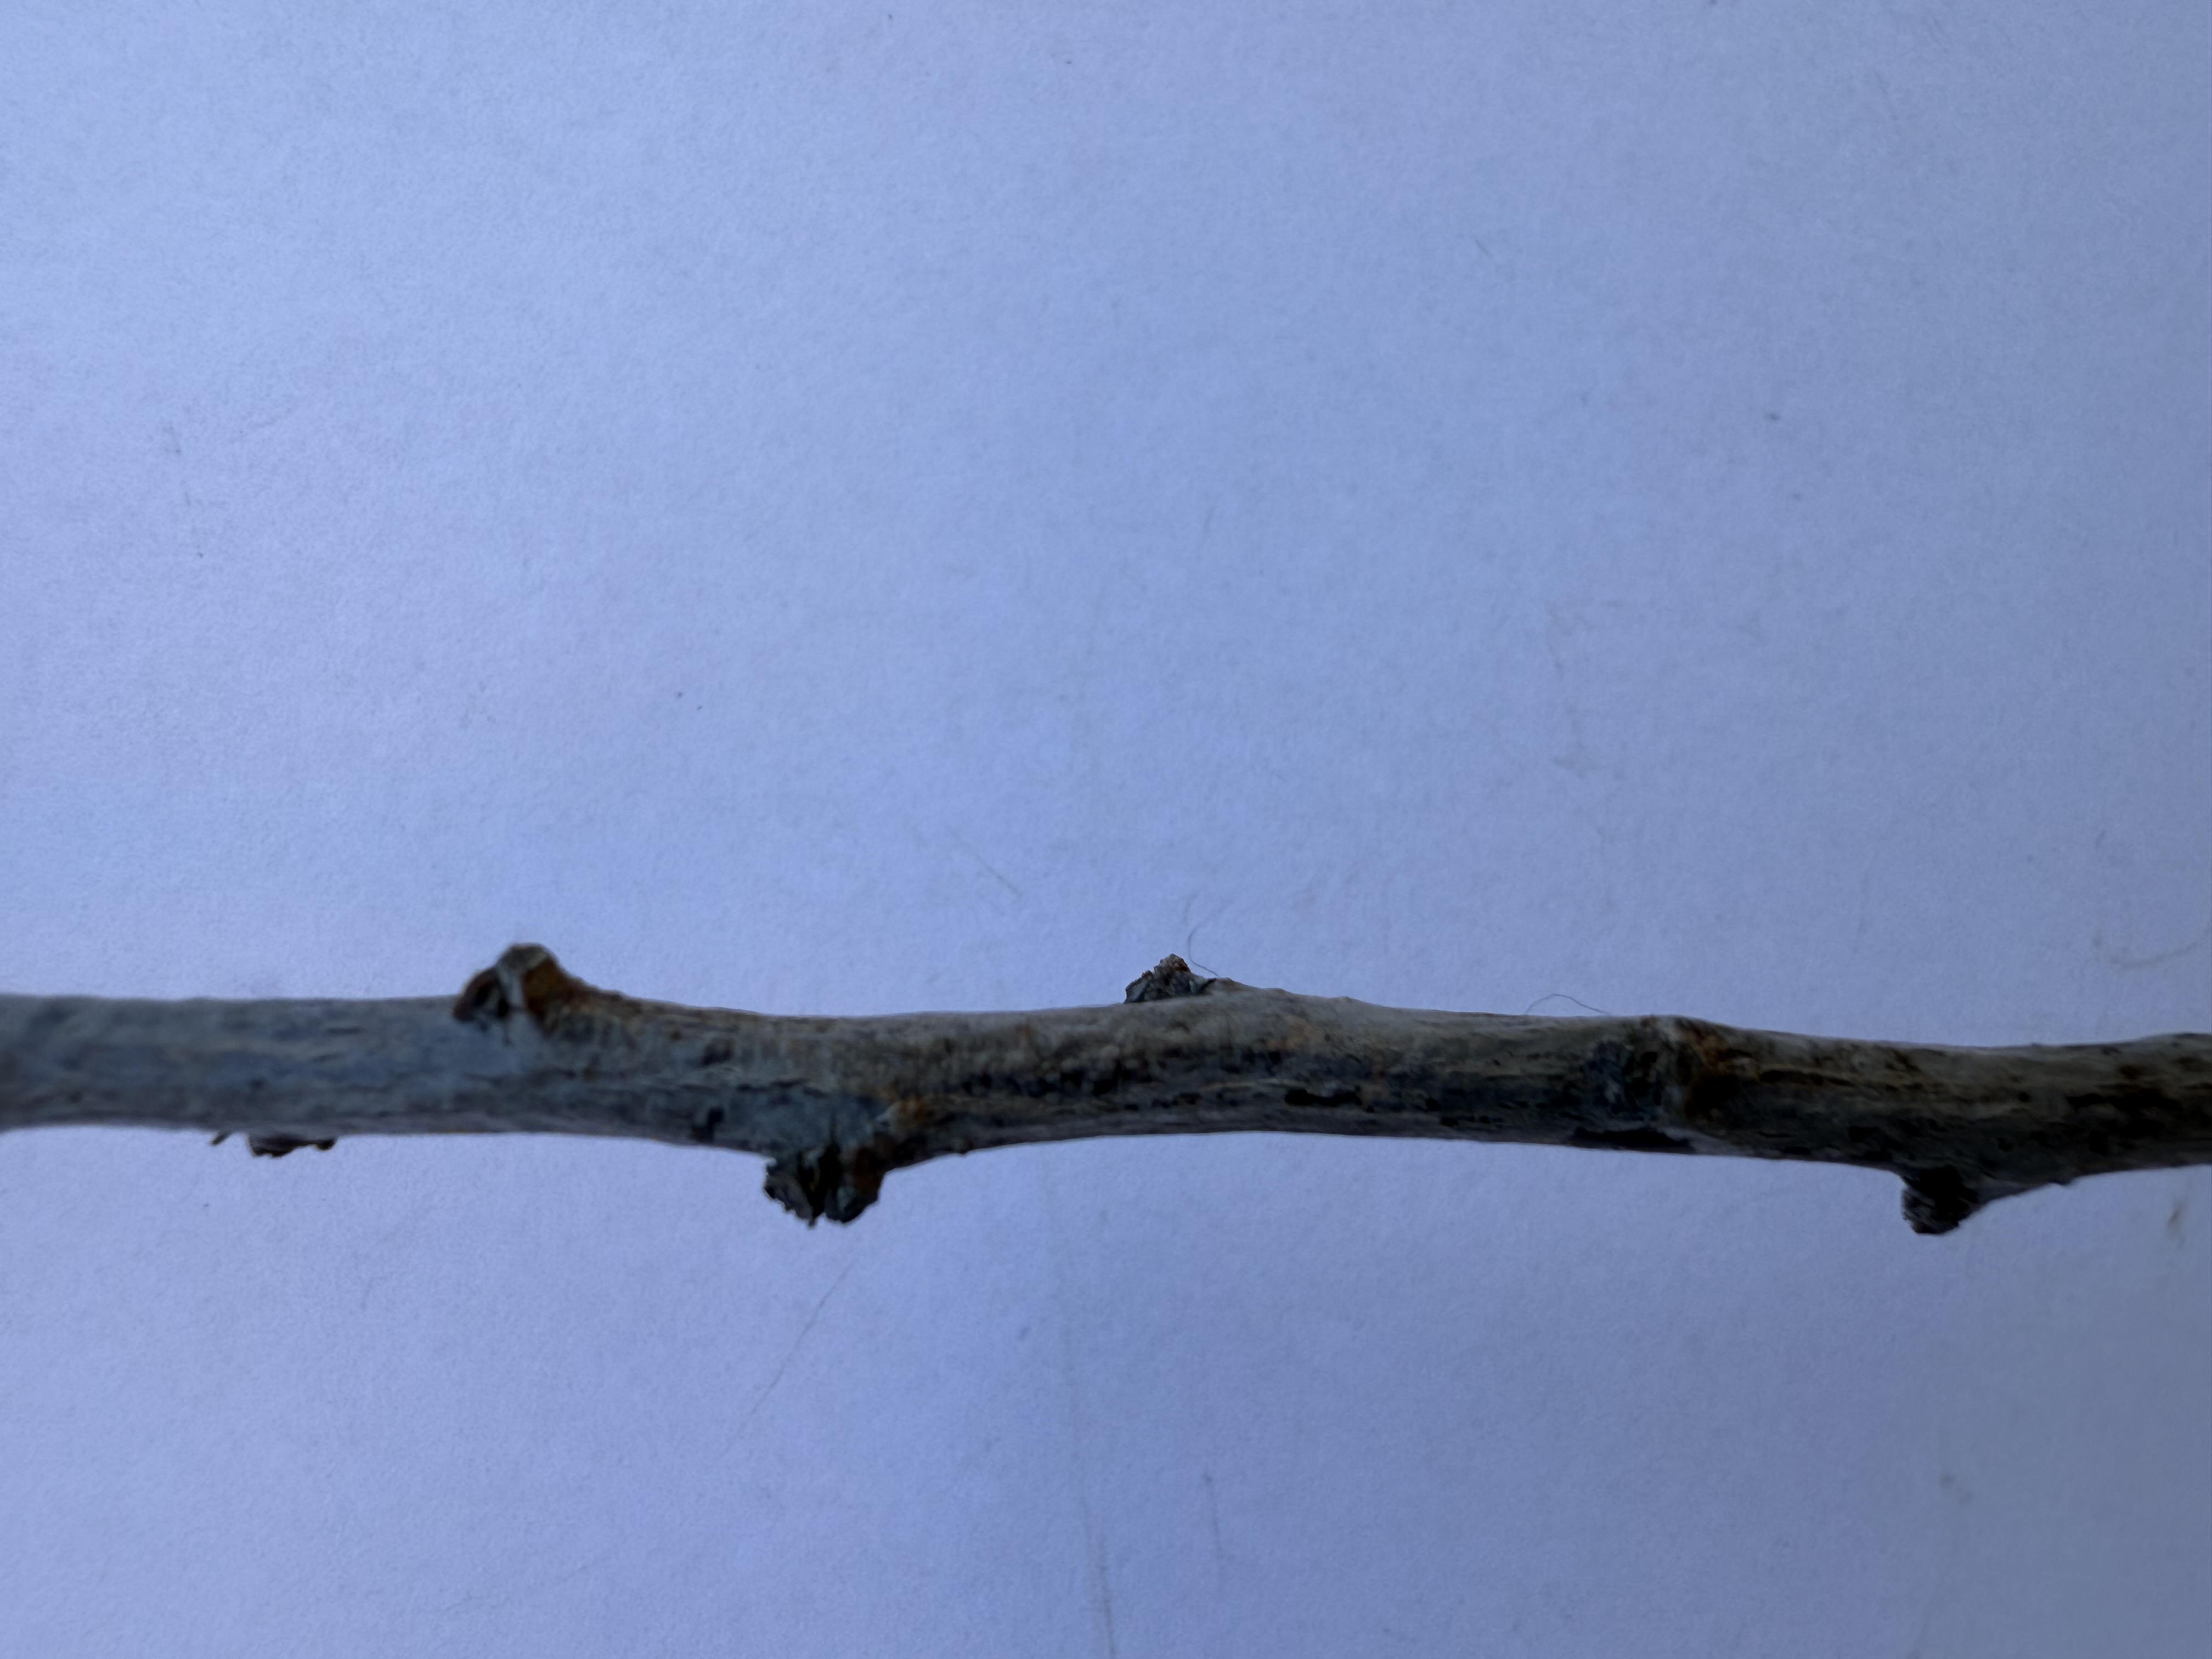
Variety: Black Splendor Plum